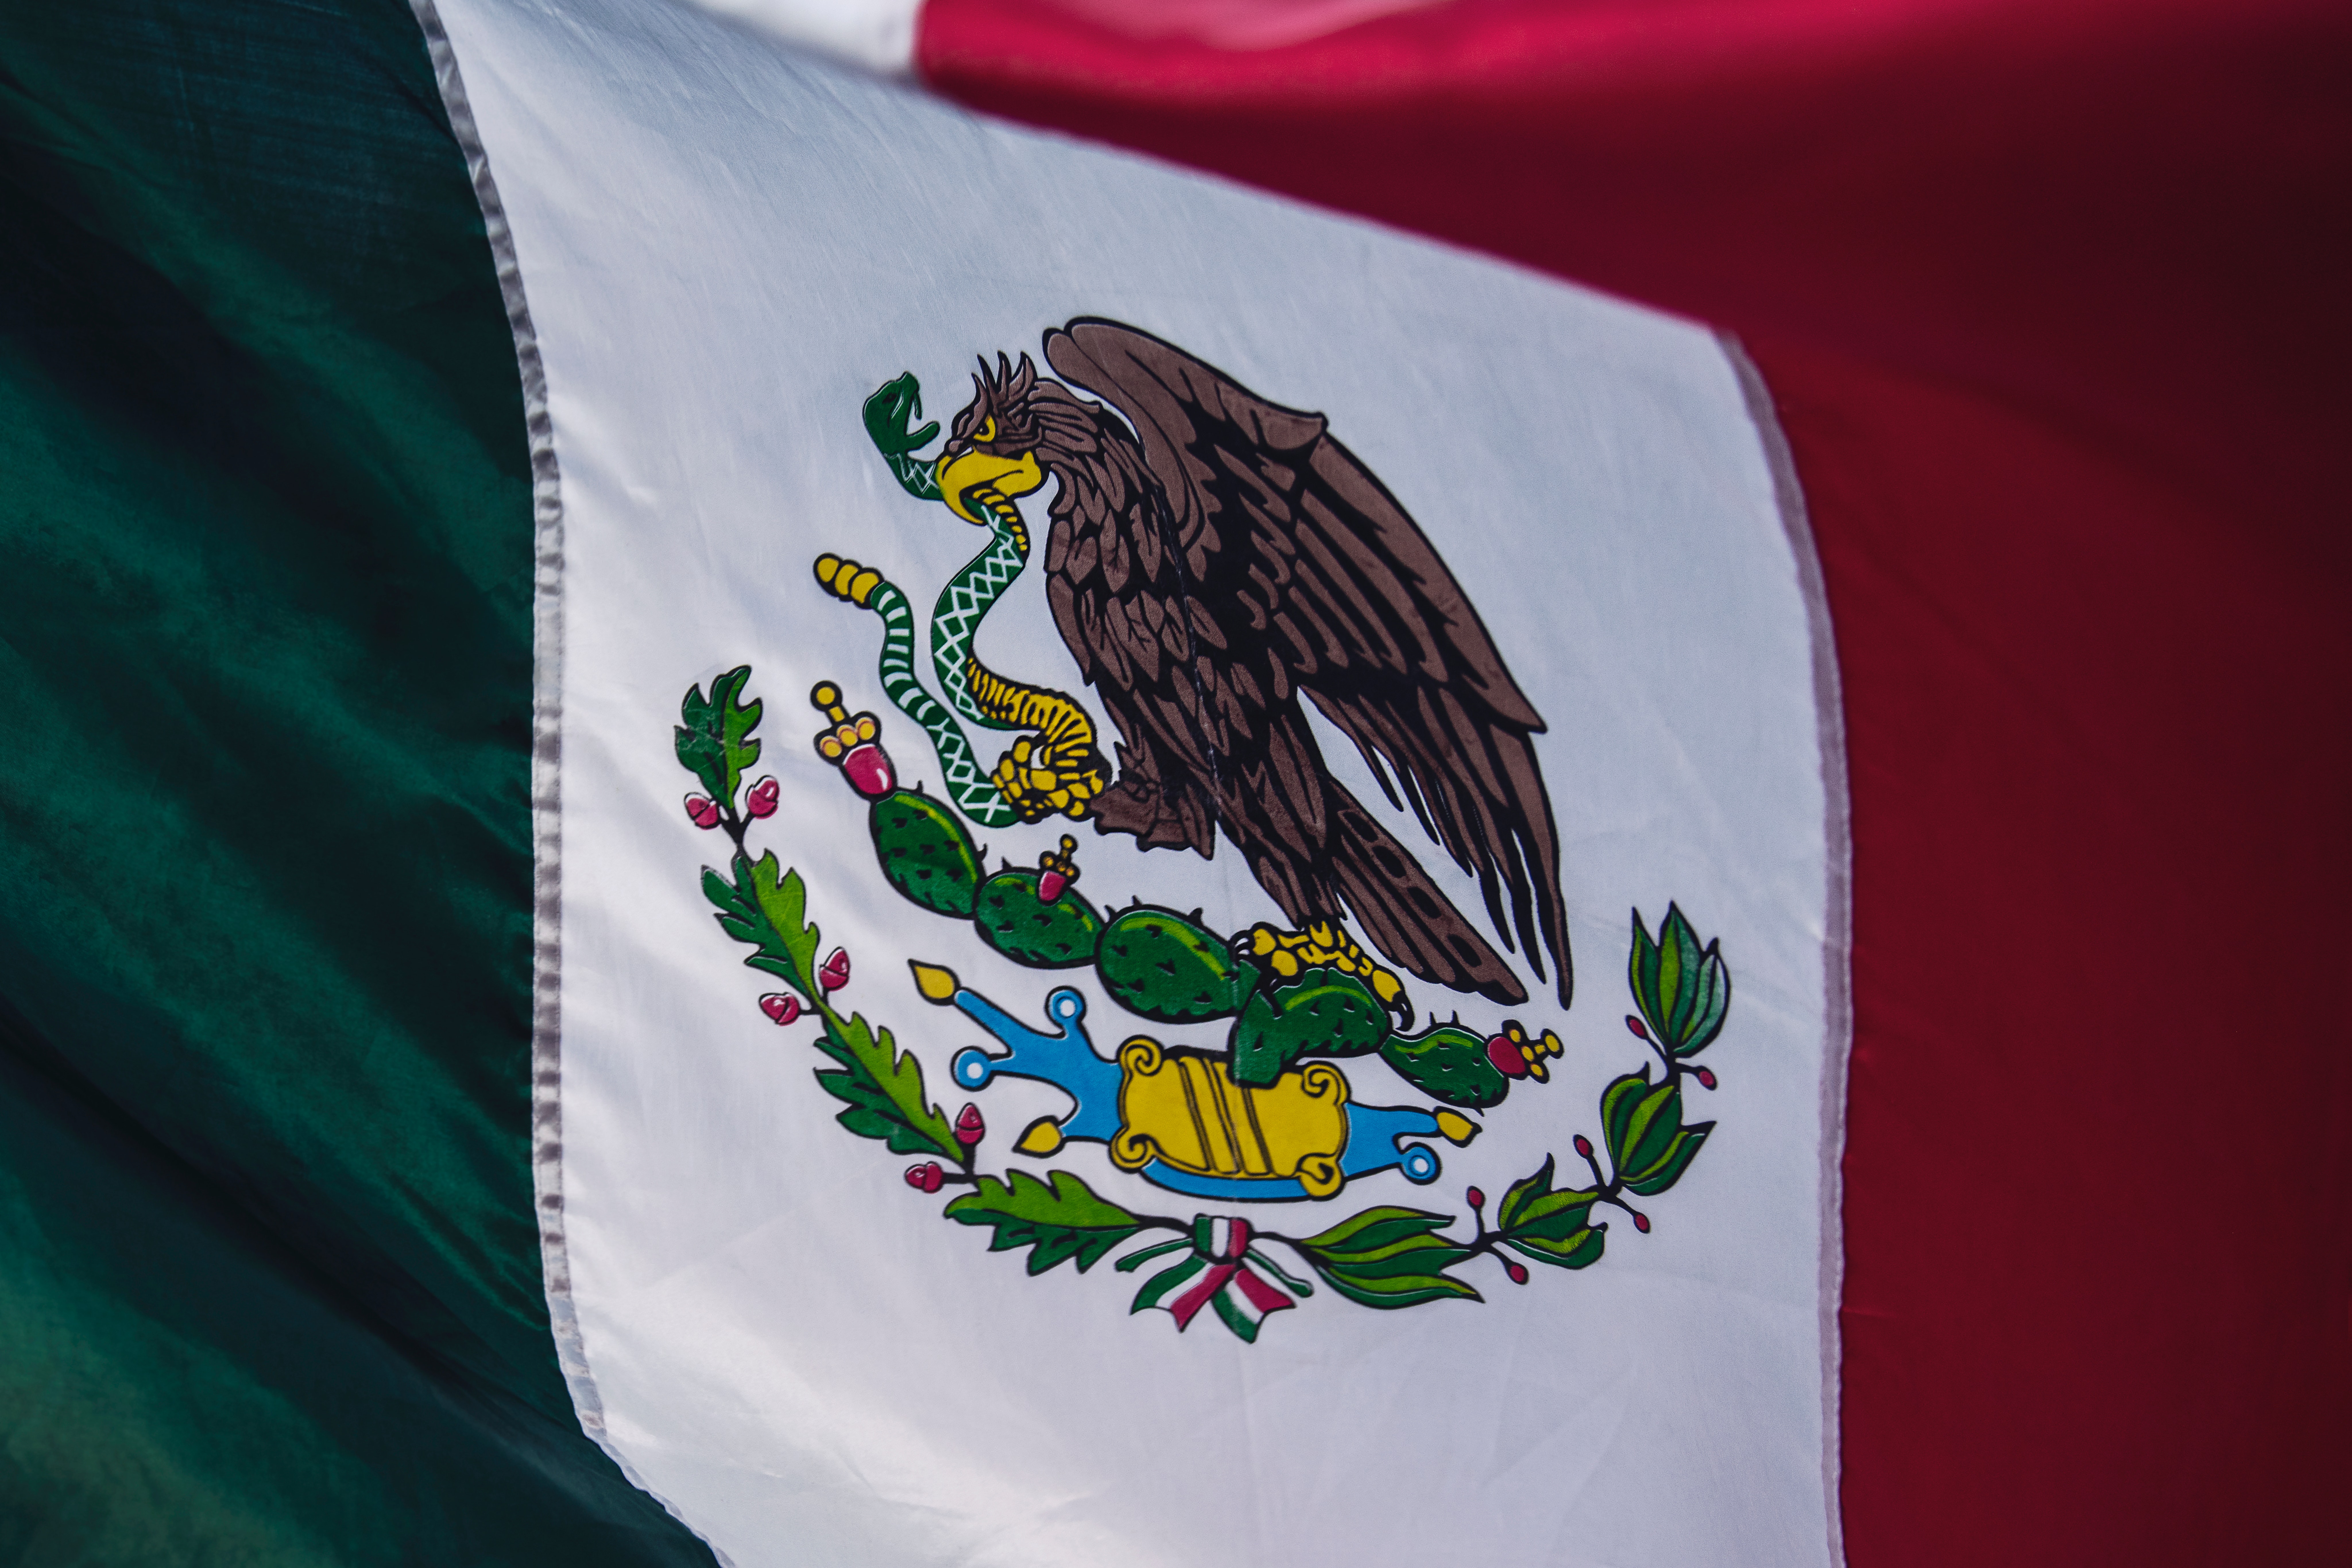
flag, eagle, bird, textile, t shirt, bird of prey, bald eagle